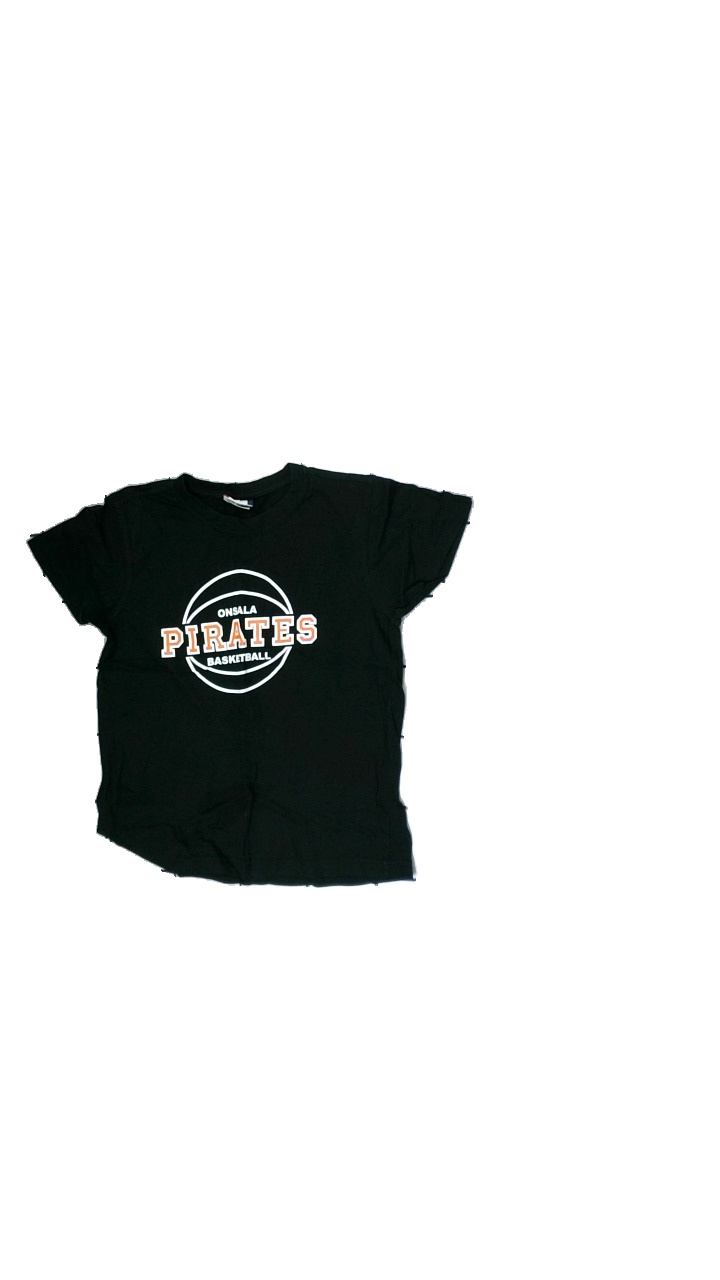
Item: T-shirt (Unisex)
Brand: Clique
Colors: Black
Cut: Regular, C-collar
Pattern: Logo print
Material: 100%cotton
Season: Summer
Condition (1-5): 4
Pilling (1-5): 4
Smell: Minor
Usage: Export
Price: <50